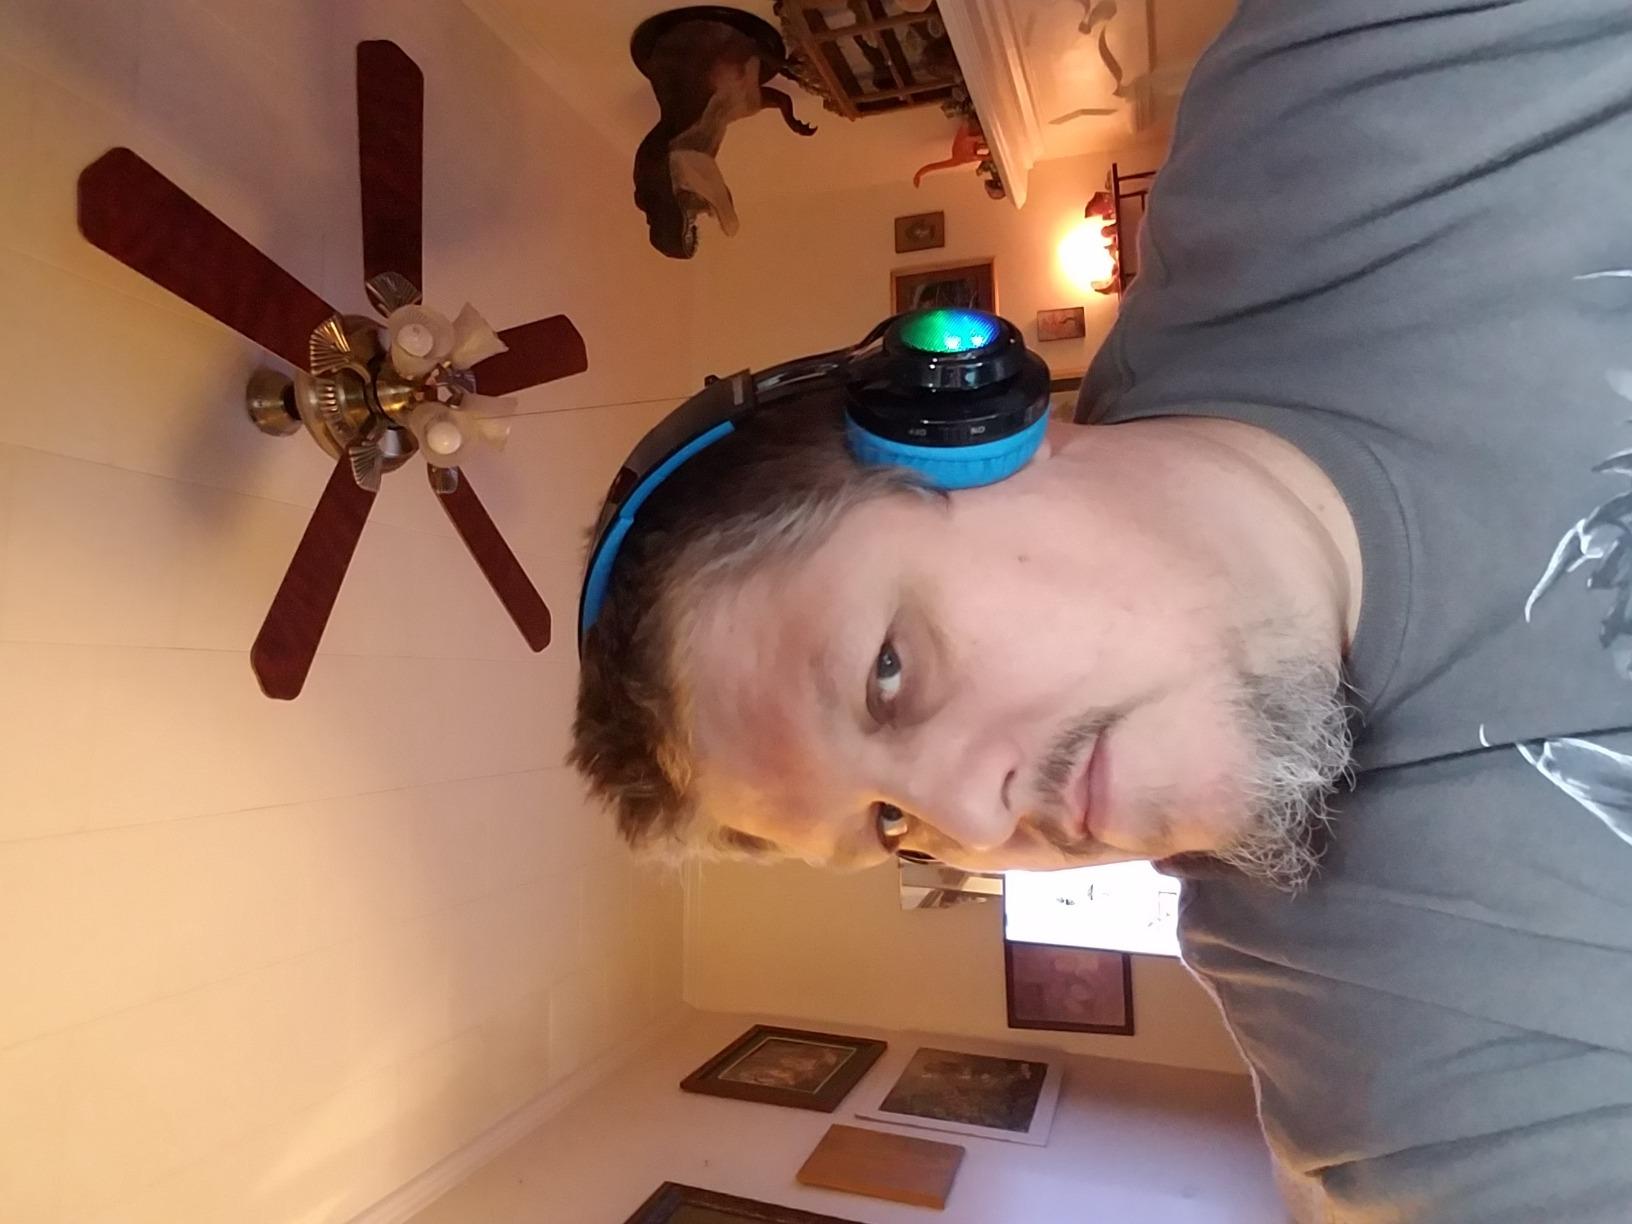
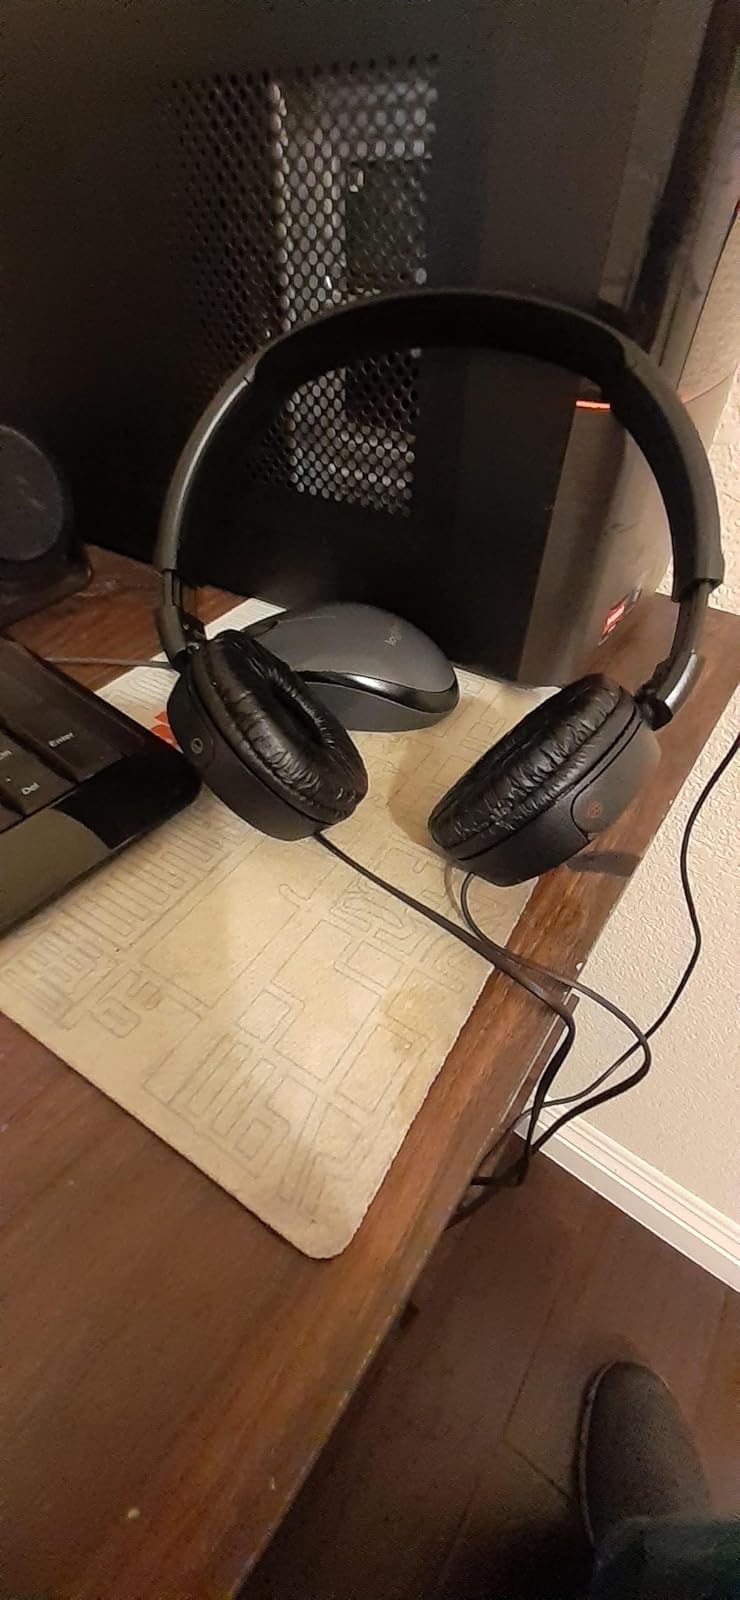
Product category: headphones
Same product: no